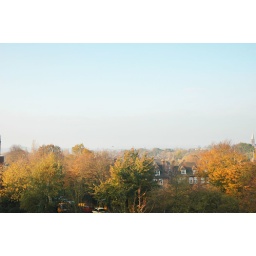
The view from the office window over hamsptead heath